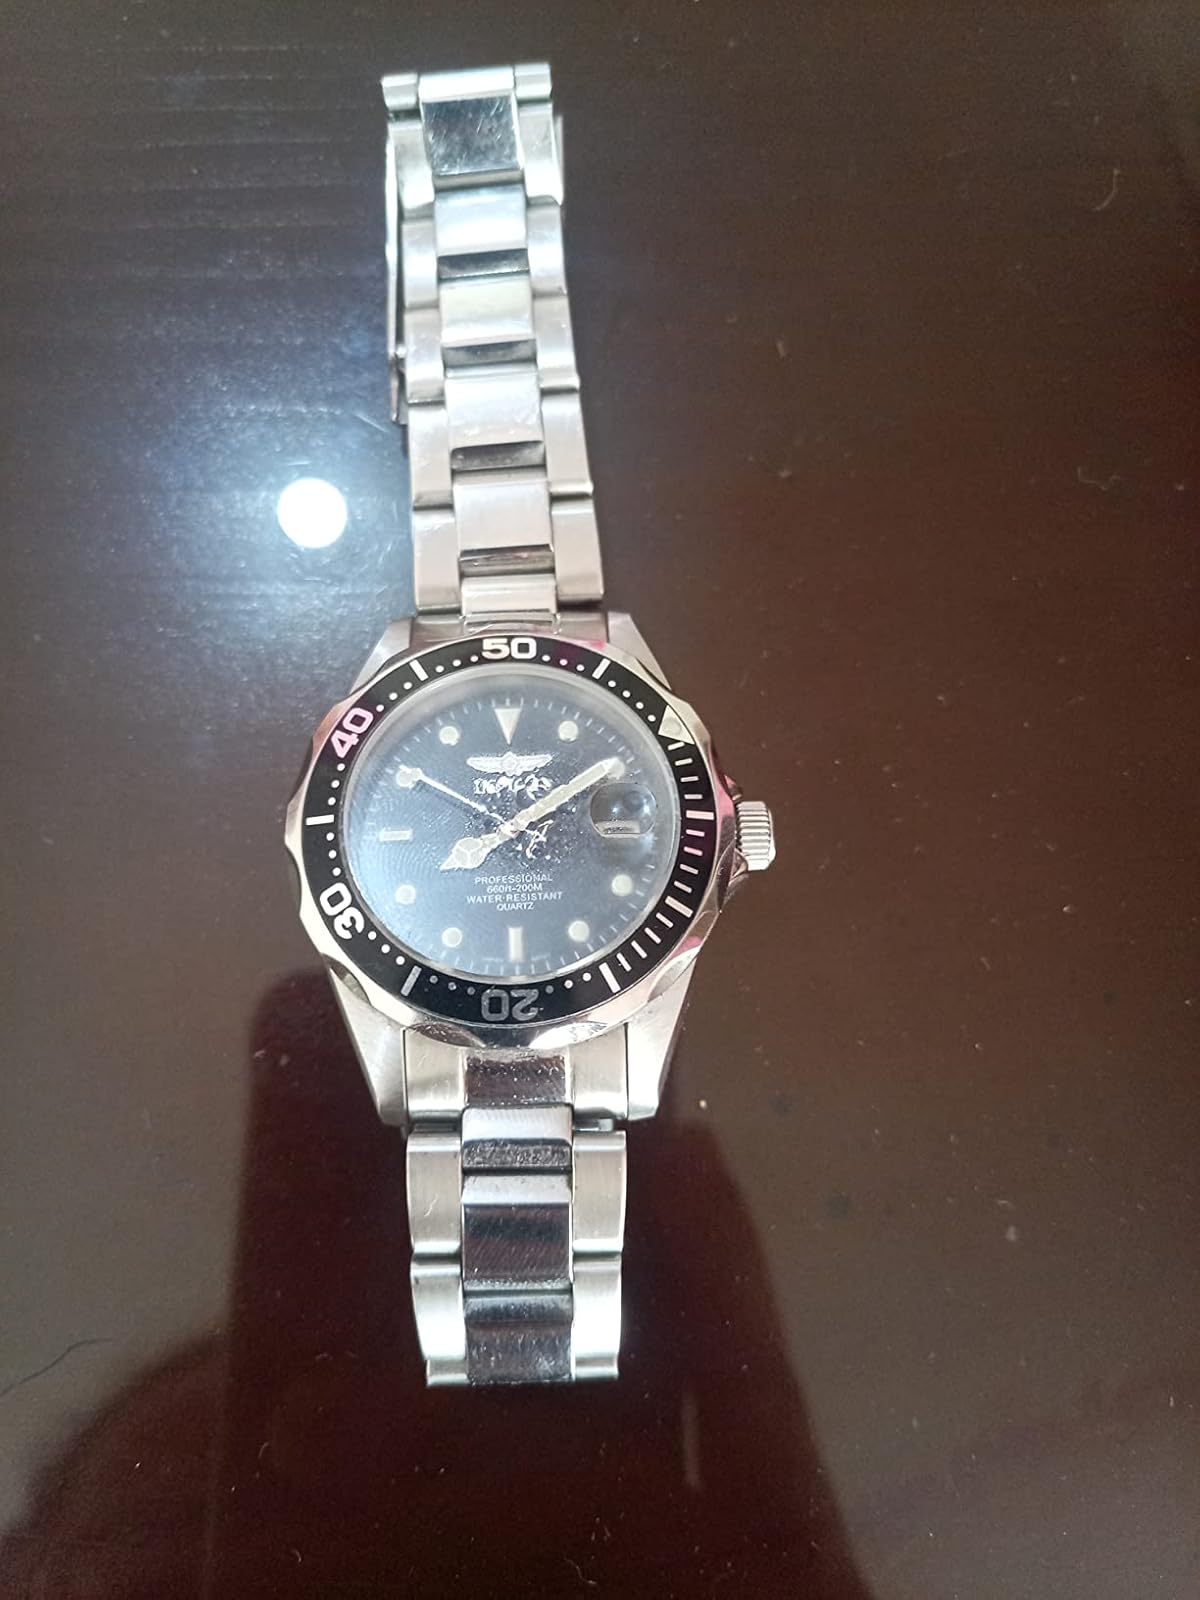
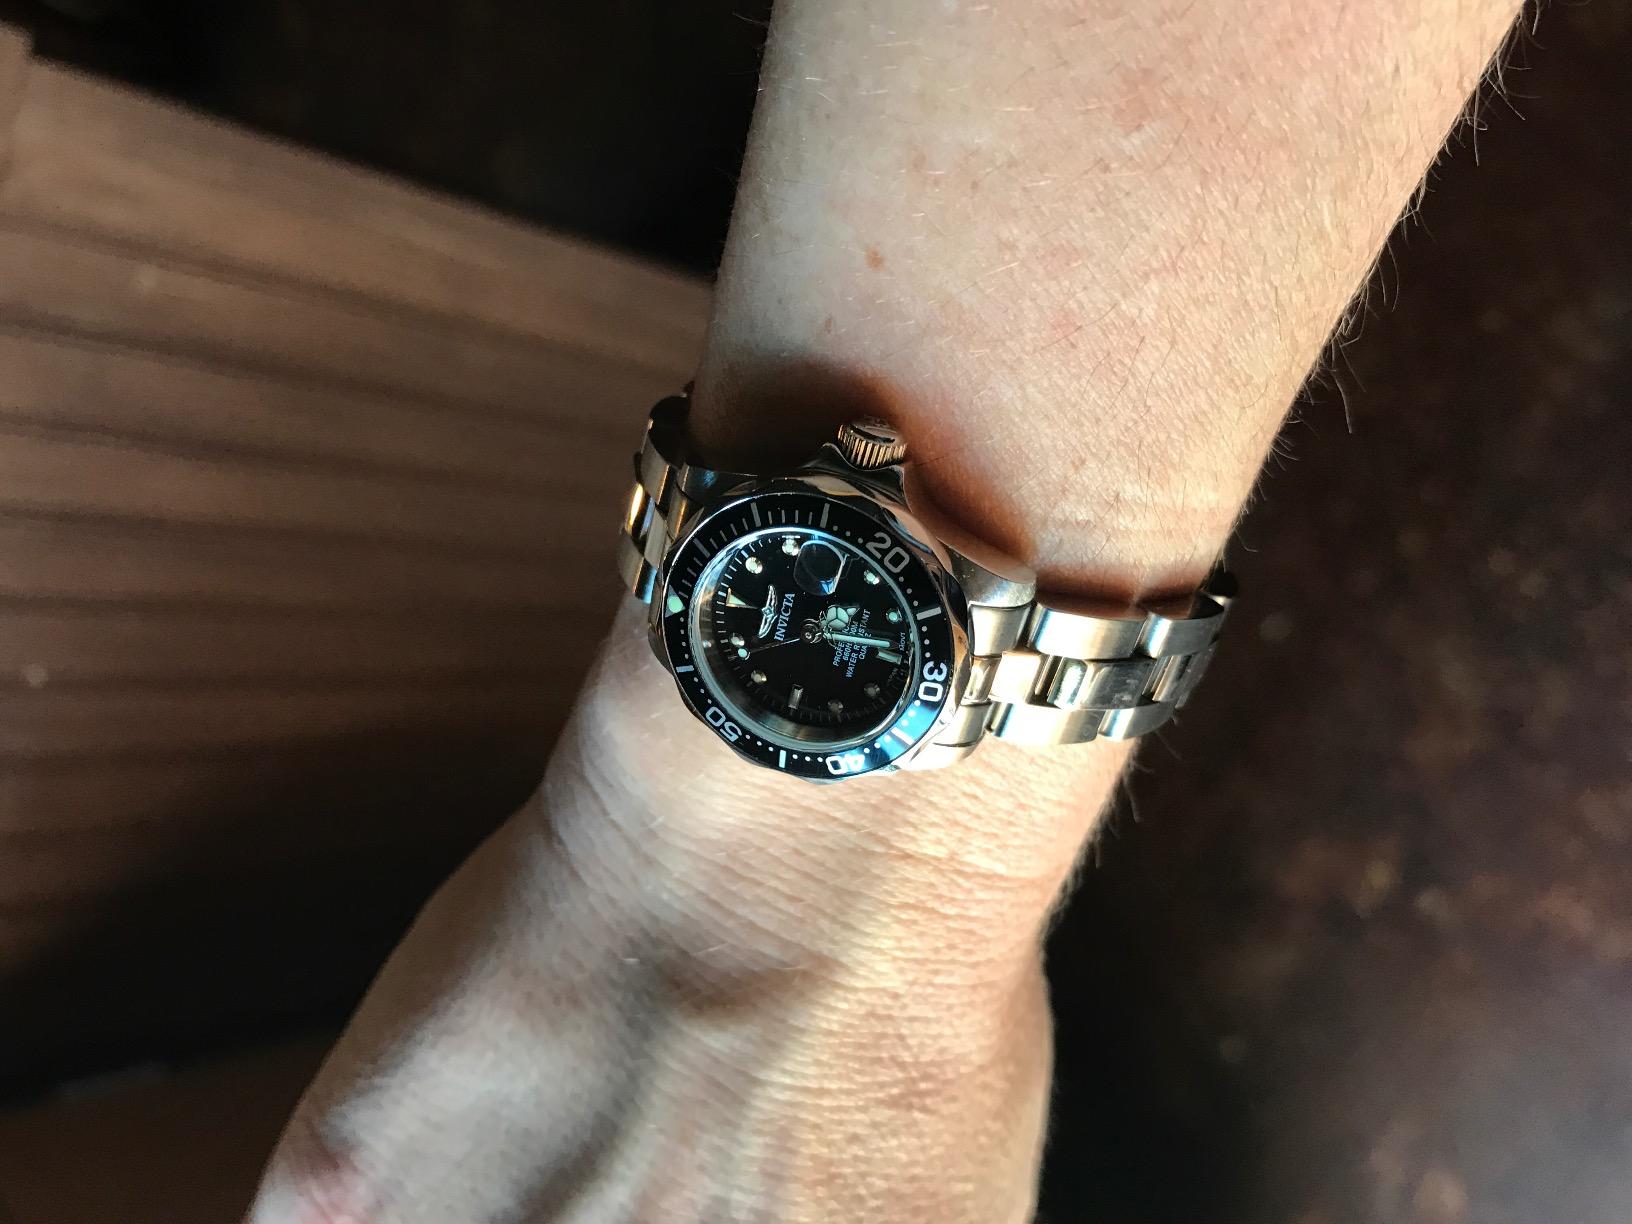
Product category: accessories_watch
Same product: yes